Ladipo Market

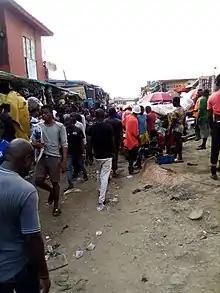
Lapido market view

Ladipo Market also known as Ladipo Auto Spare Parts Market is a market located in Mushin local Government area of Lagos State. In recent times, Ladipo Market has been the hub for political campaigns and social awareness gatherings due to the mass population of people in the market.